Karen Köhler

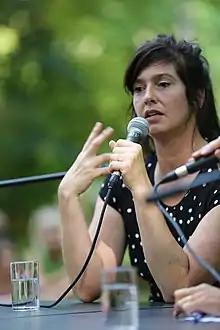
Karen Köhler (2019)

Karen Köhler was born in the Barmbek district of Hamburg. She is the daughter of a firefighter and a care home assistant. After graduating from school, she studied acting at the Academy of Music and Theater in Bern. She worked as an actor until 2014, first in permanent positions and then as a freelancer. In 2008, she began working as an author (drama and prose) and illustrator.